Dutch language

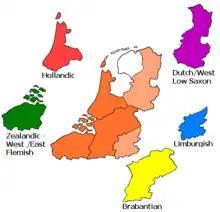
Traditional division of Dutch dialects

The "West Flemish" group of dialects, spoken in West Flanders and Zeeland, is so distinct that it might be considered as a separate language variant, although the strong significance of language in Belgian politics would prevent the government from classifying them as such. An oddity of the dialect is that, the voiced velar fricative (written as "g" in Dutch) shifts to a voiced glottal fricative (written as "h" in Dutch), while the letter "h" becomes mute (like in French). As a result, when West Flemings try to talk Standard Dutch, they are often unable to pronounce the g-sound, and pronounce it similar to the h-sound. This leaves, for example, no difference between "" (hero) and "" (money). Or in some cases, they are aware of the problem, and hyper-correct the "h" into a voiced velar fricative or g-sound, again leaving no difference. The West Flemish variety historically spoken in adjacent parts in France is sometimes called French Flemish and is listed as a French minority language. However, only a very small and aging minority of the French-Flemish population still speaks and understands West Flemish.